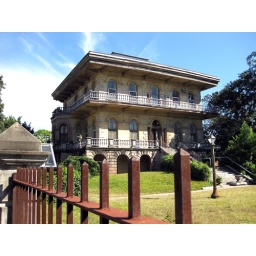
on a small street off esplanade near city park. a new member of my top 10 list of houses in new orleans.